Automatic Train Protection (United Kingdom)

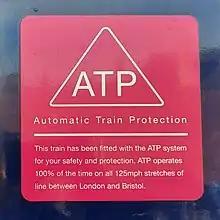
Automatic Train Protection notice on a then First Great Western InterCity 125

A noticeable uptick in signal passed at danger (SPAD) instances in the 1980s led to calls for a new safety system to be adopted that would entirely prevent their occurrence; specifically, the report into the Clapham Junction rail crash (itself not a SPAD accident) specifically stipulated that British Rail (BR) was to fully implement such a system on nationwide basis within five years. From the onset, it was recognised that considerable work would be involved both to develop and deploy the envisioned system.